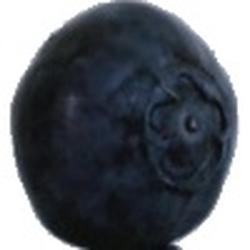
Label: Blueberry